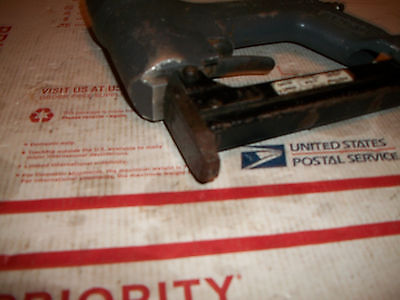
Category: stapler